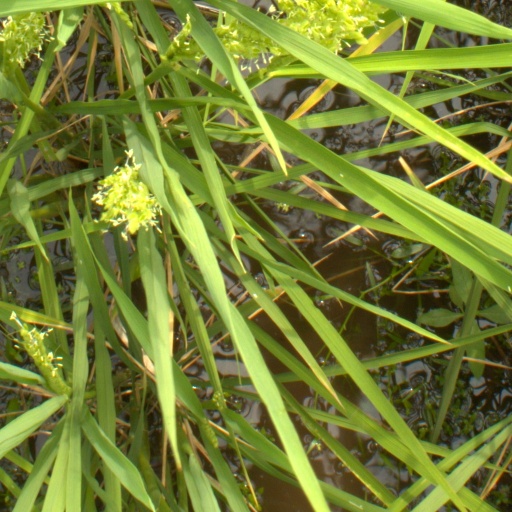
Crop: rice